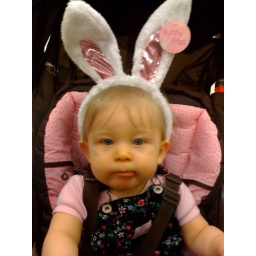
ellie in car seat